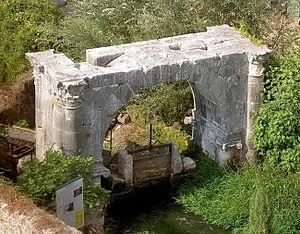
Cet article recense les arcs de triomphe romains, dont la fonction a bien été identifiée.